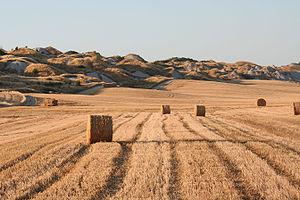
Les Crete senesi sont une zone géographique située au sud-est de la ville de Sienne, comprenant les territoires communaux de Asciano, Buonconvento, Monteroni d'Arbia, Rapolano Terme et San Giovanni d'Asso.